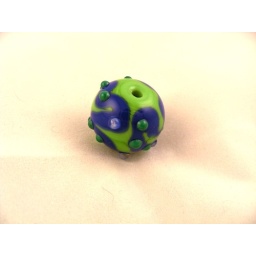
Blue and Green on a fabulous round bead with raised dots in green and clear (showing the blue underneath).